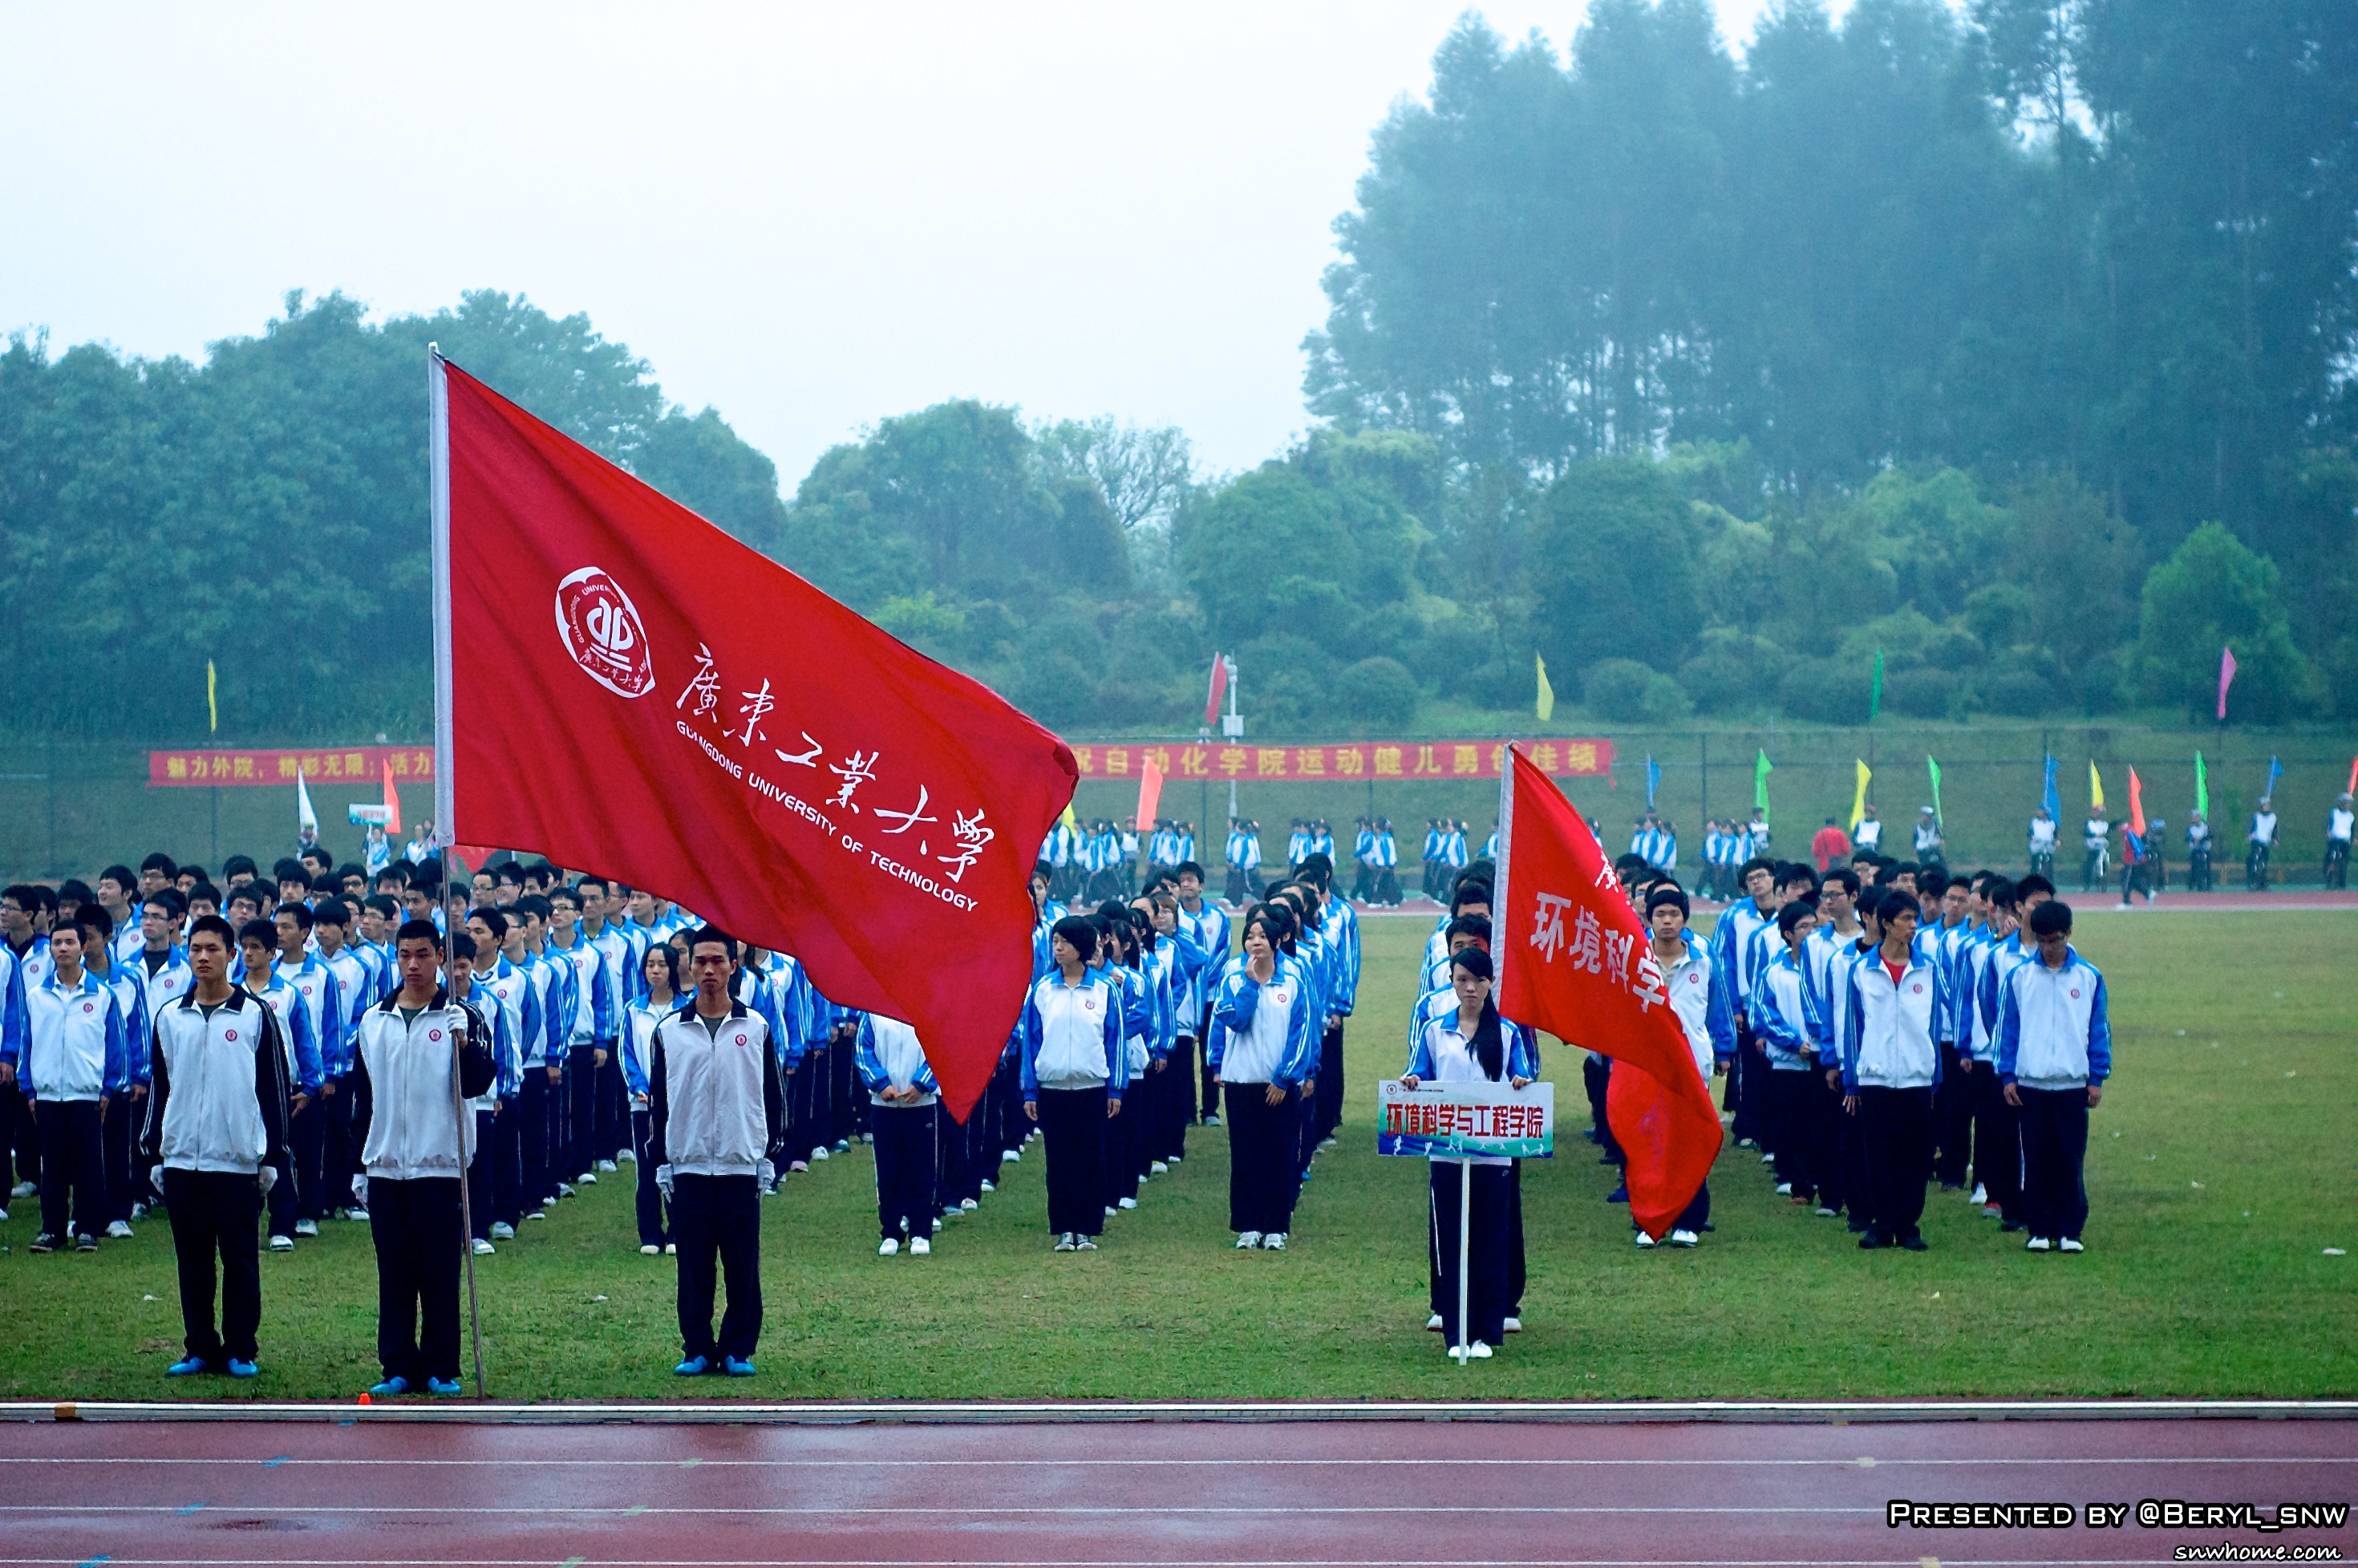
cold, running, wet, jump, crowd, cheering, musician, stadium, marching band, rainy, girls, team, sports, boys, runway, university, canton, school, gdut, marching, sport venue, musical ensemble